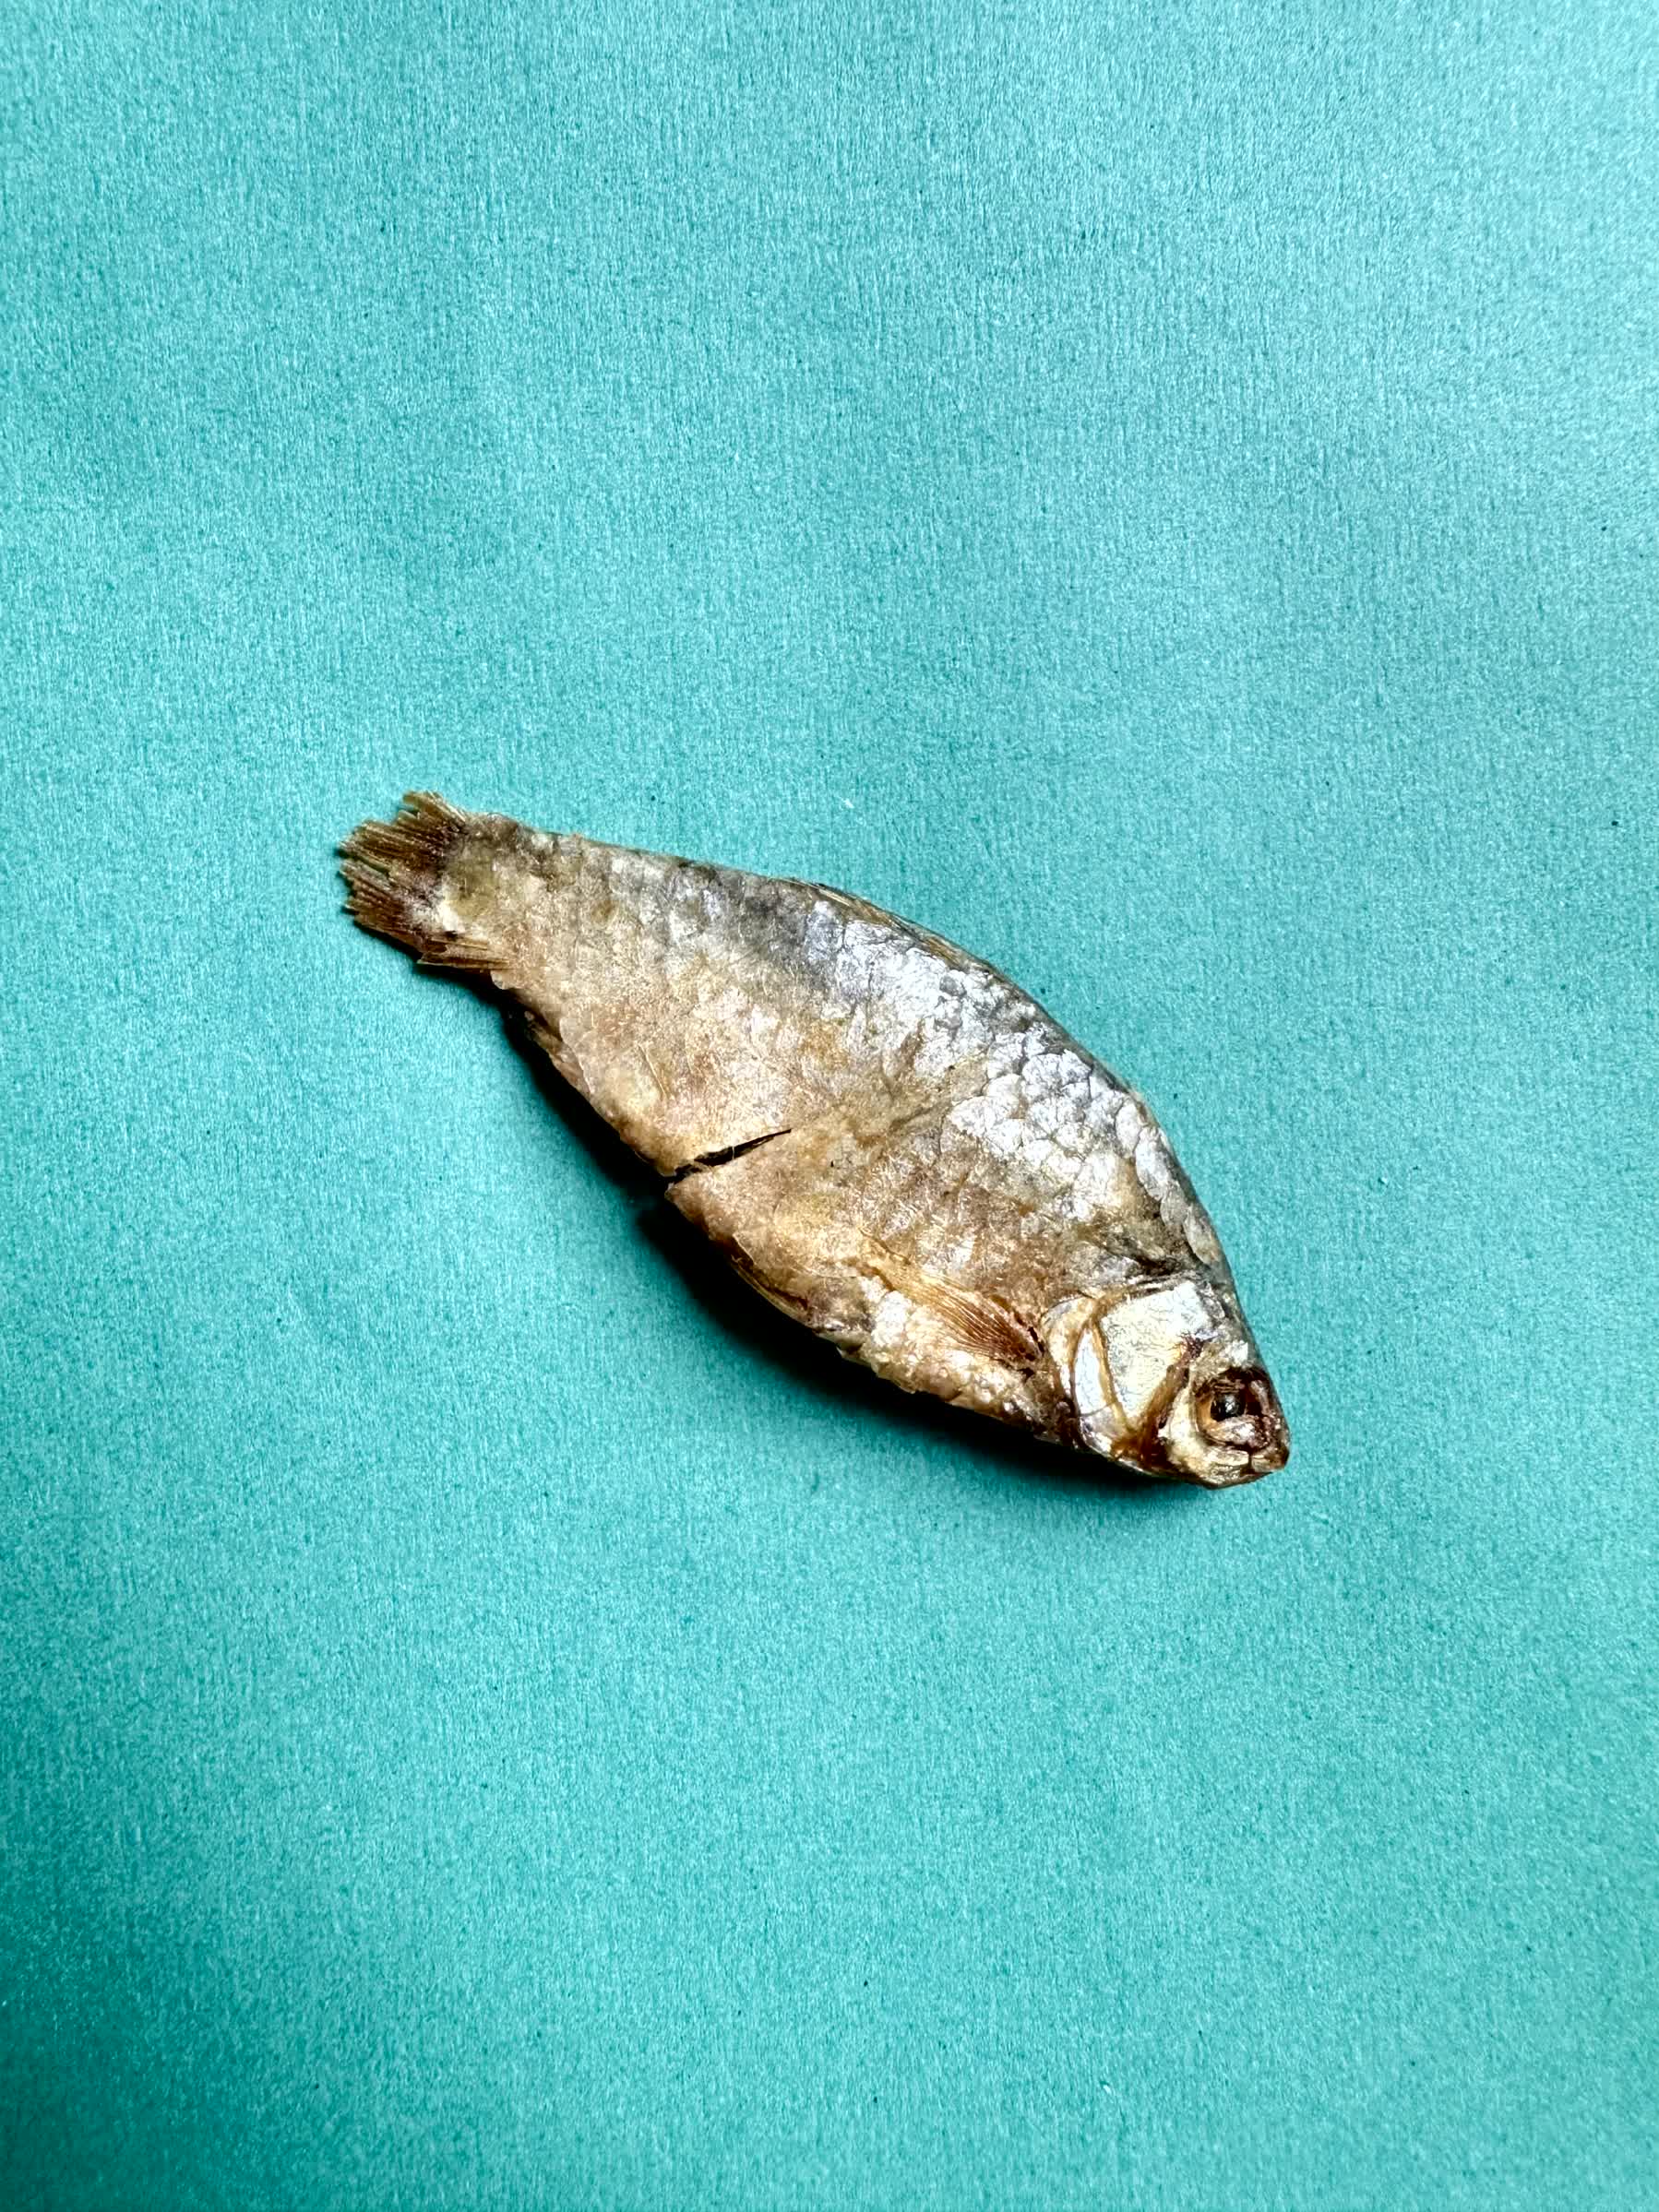
Species: puti chepa